BG Geminorum

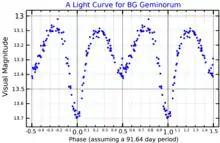
A visual band light curve for BG Geminorum, plotted from ASAS-SN data

BG Geminorum is an eclipsing binary star system in the constellation Gemini. It consists of a K0 supergiant with a more massive but unseen companion. The companion is likely to be either a black hole or class B star. Material from the K0 star is being transferred to an accretion disk surrounding the unidentified object.